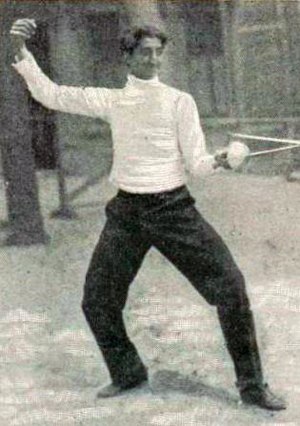
Ramón Fonst
Ramón Fonst Segundo var en cubansk fægter som deltog under OL 1900 i Paris og 1904 i St. Louis.